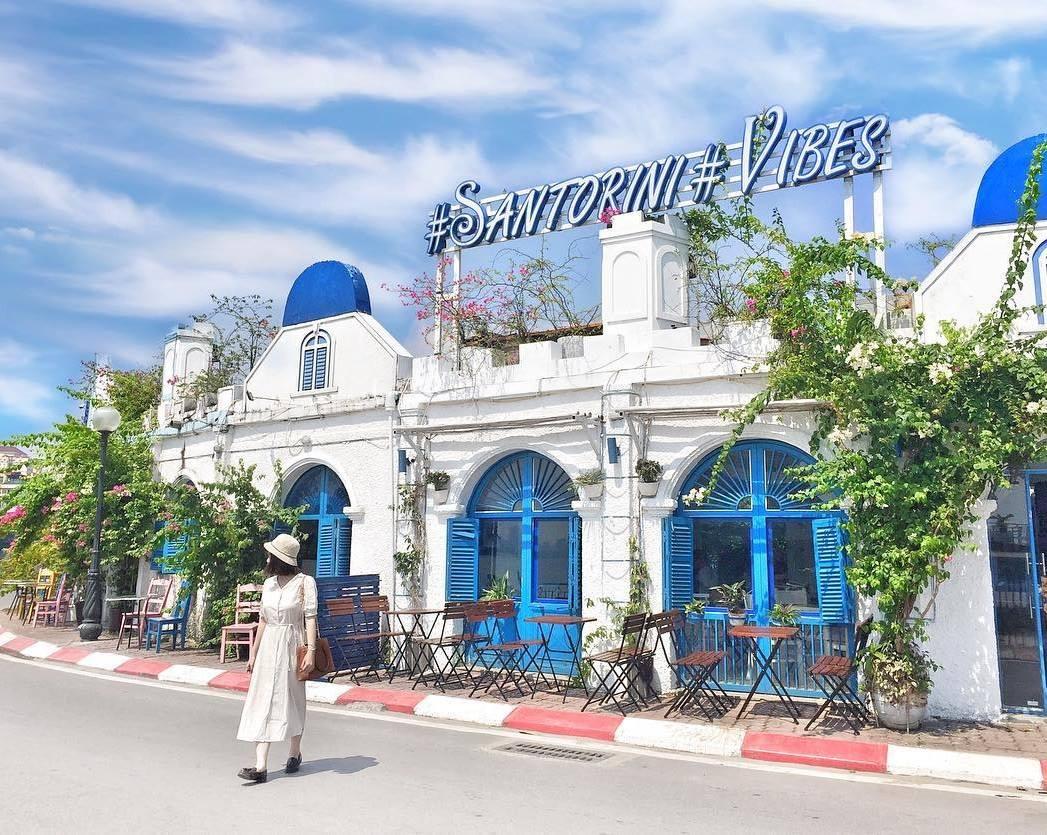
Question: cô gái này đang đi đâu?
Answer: cô ấy đang đi bộ băng qua đường